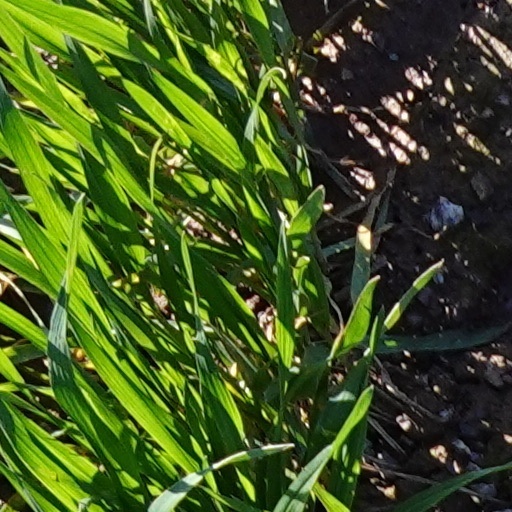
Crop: wheat